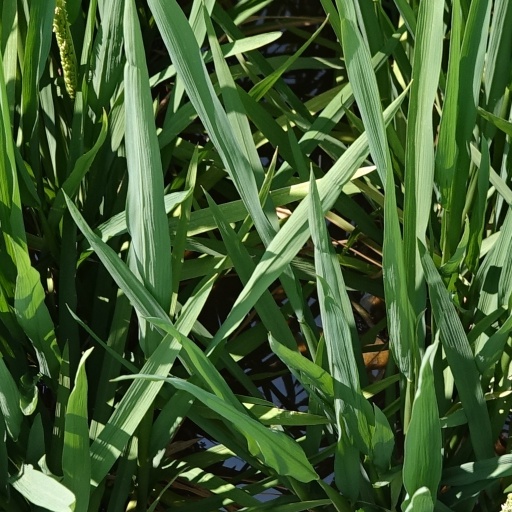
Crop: rice